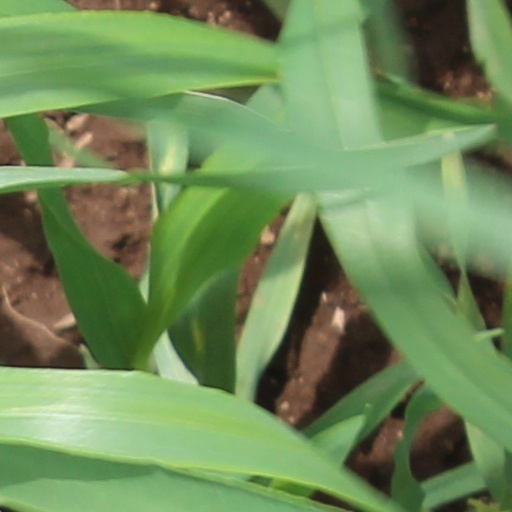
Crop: wheat